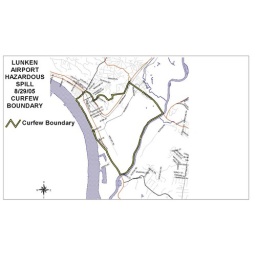
In 2005, a train car leaked styrene near my house. This was the area that had to be evacuated.